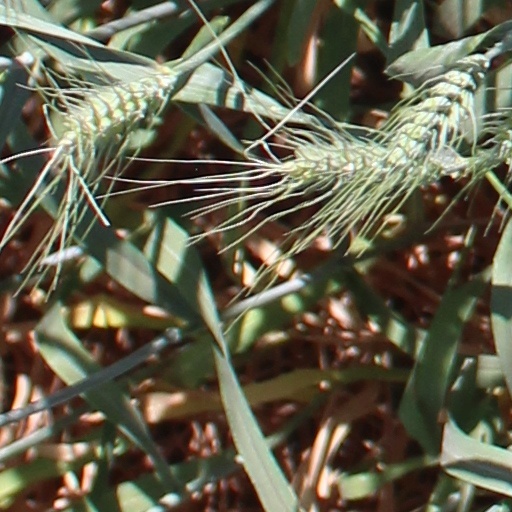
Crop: wheat